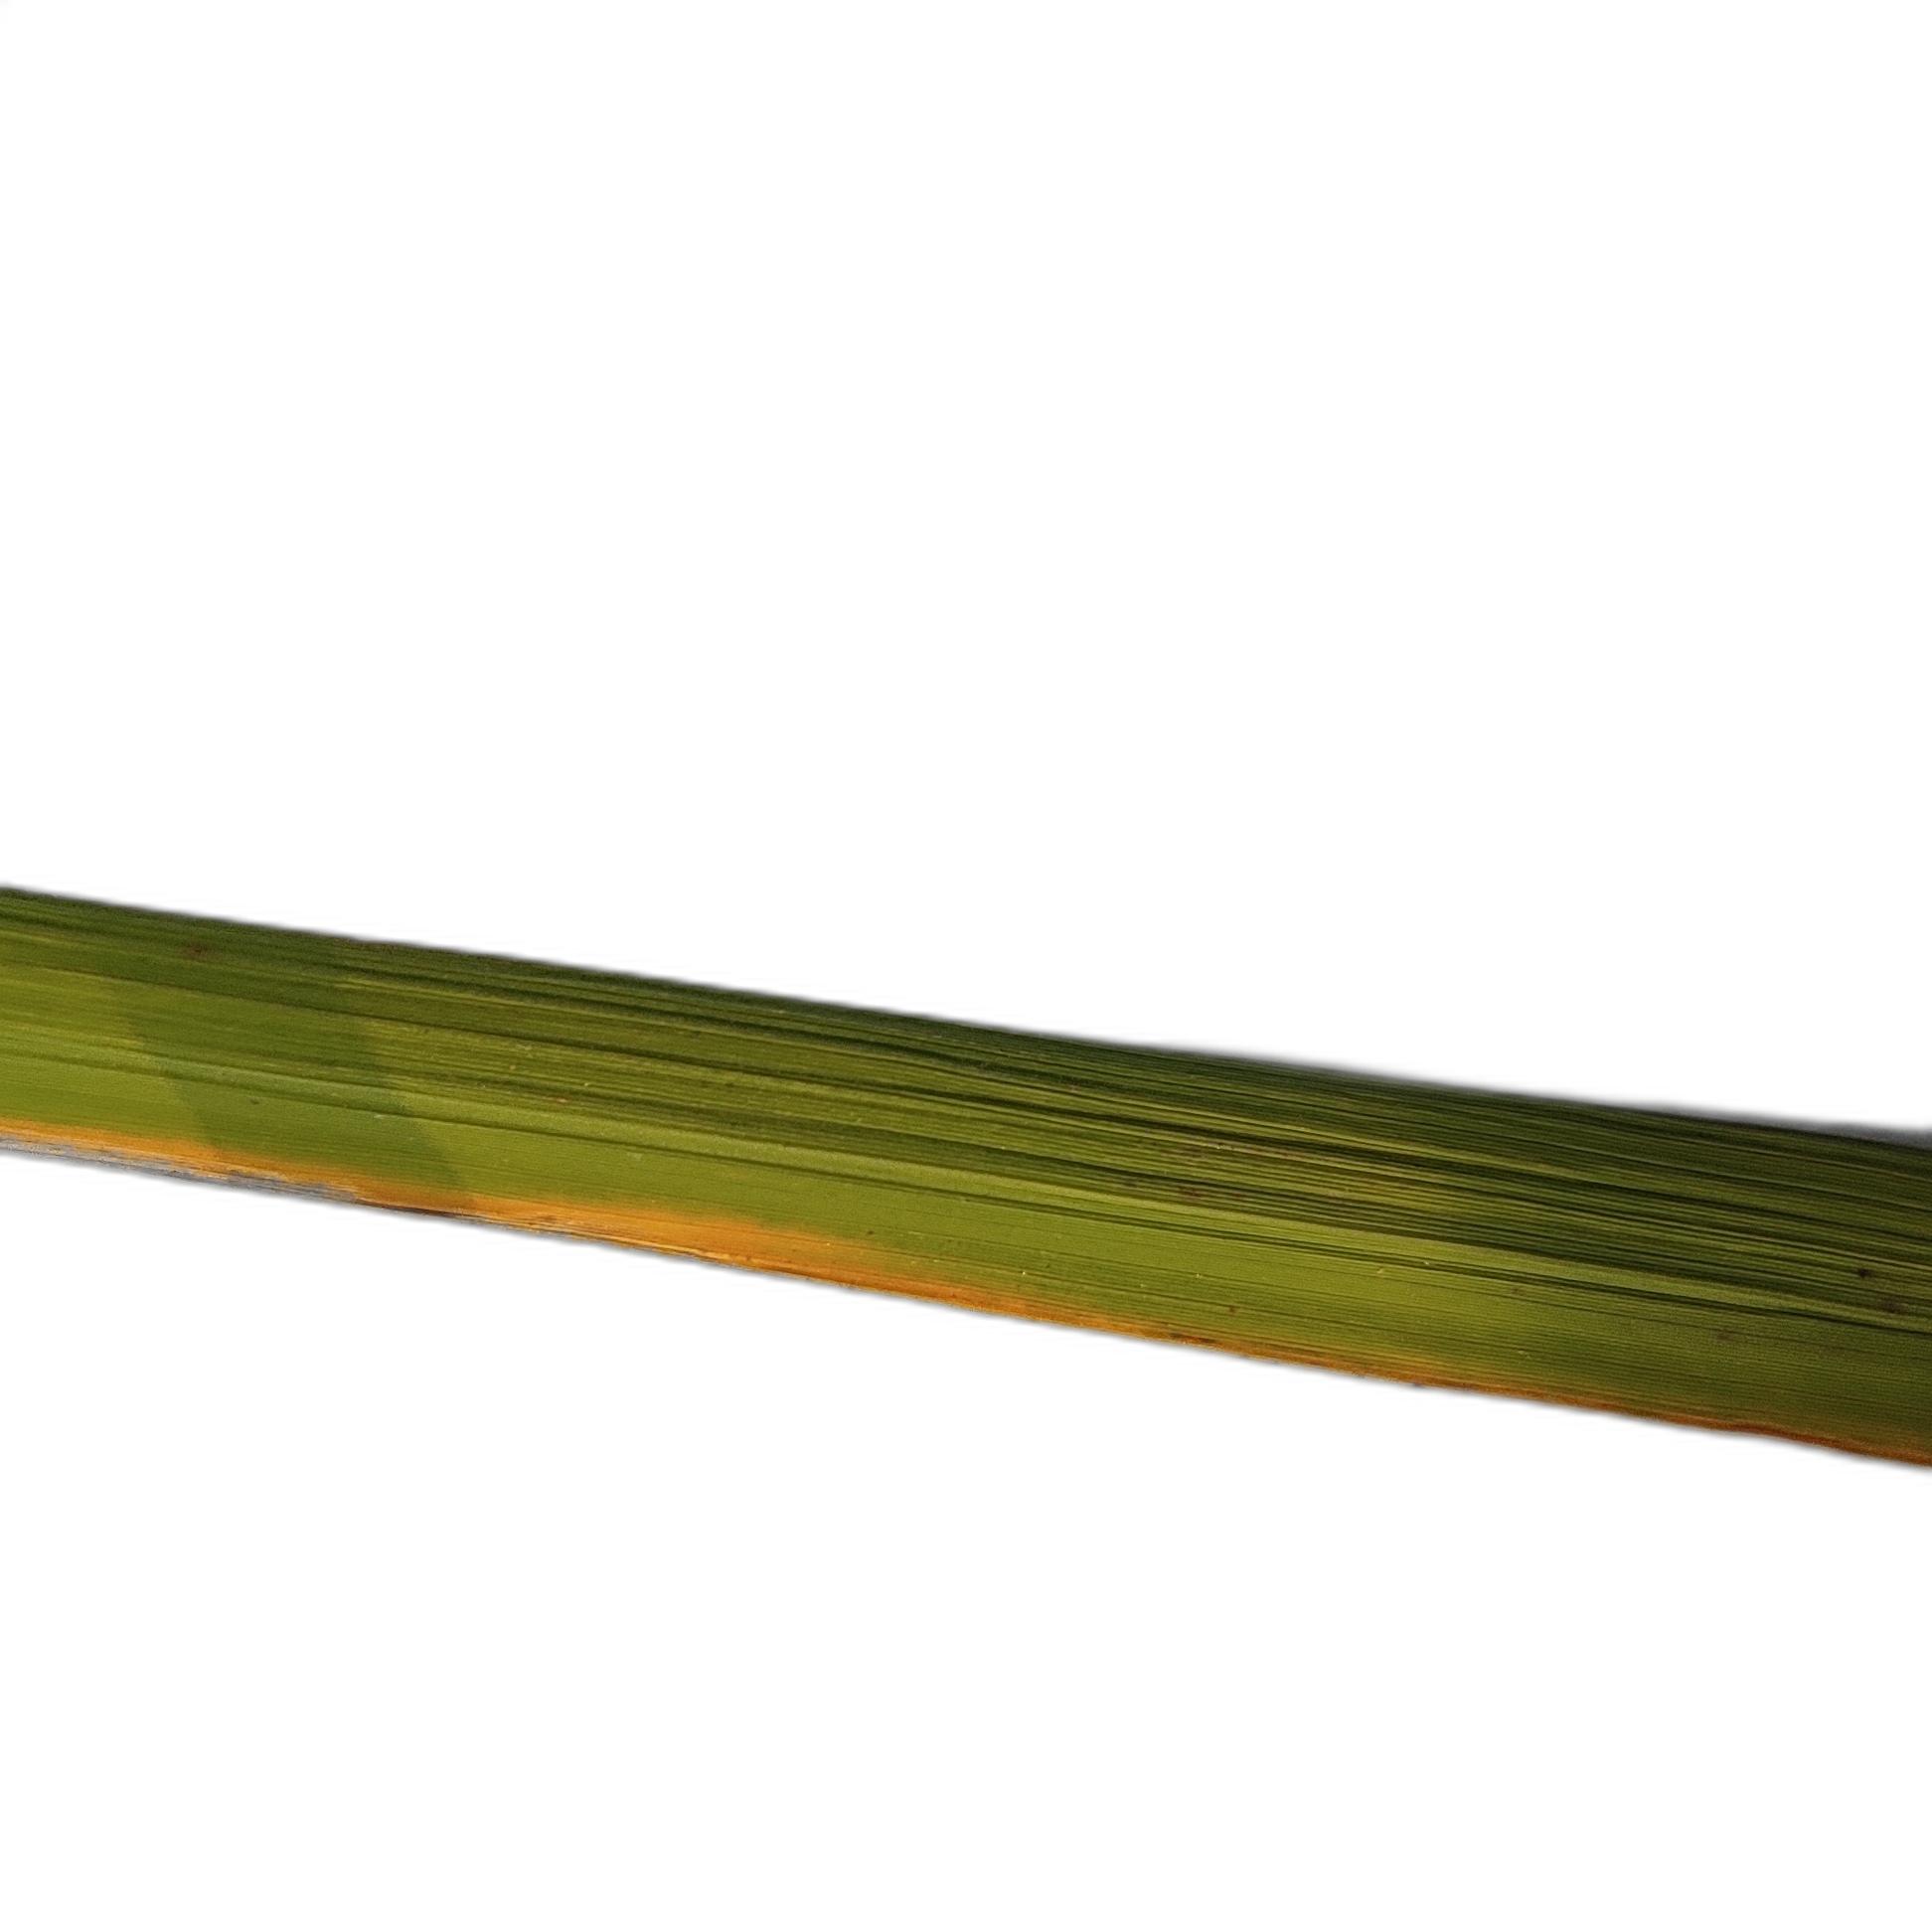
Label: Leaf Scald